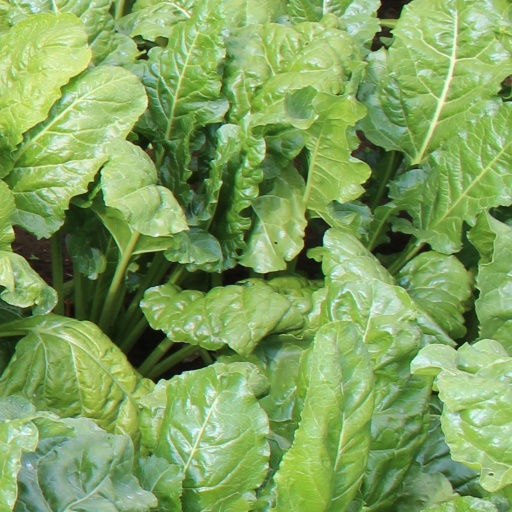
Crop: sugar beet